Renato Vallanzasca

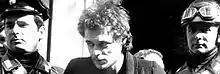
Renato Vallanzasca being led by the police after his arrest in 1977

Sentenced to a harsh prison term, Vallanzasca succeeded in tricking the police officers and managed to escape on 18 July 1987 through a porthole of the ferry which carried him to Asinara, Sardinia. He was stopped at a traffic control post less than three weeks after, while he was trying to reach Trieste. After returning to prison, Vallanzasca again tried escaping from prison in 1995, this time from the Nuoro prison. In this escape attempt, he was accused and suspected of having been aided by his lawyer, with whom he had close links. His father, Osvaldo Pistoia, died on 10 January the following year, aged 95.